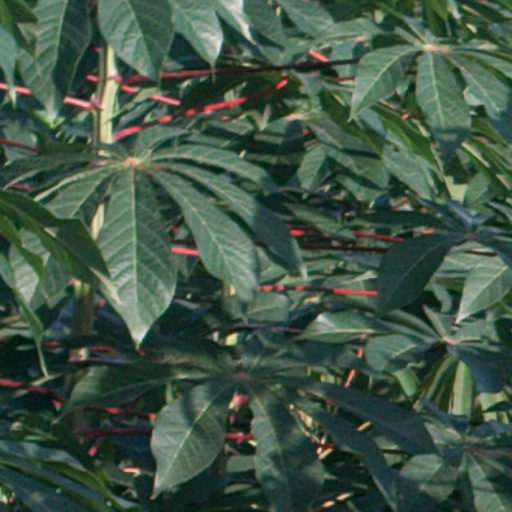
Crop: cassava